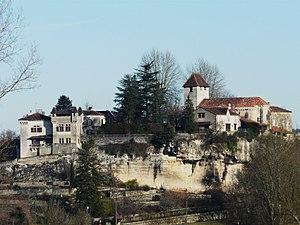
Le bourg de Condat-sur-Trincou avec son château et son église, Dordogne, France
Condat-sur-Trincou est une commune française située dans le département de la Dordogne, en région Nouvelle-Aquitaine.